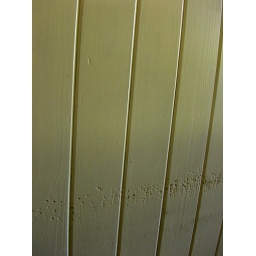
wall marked by where the car door opened